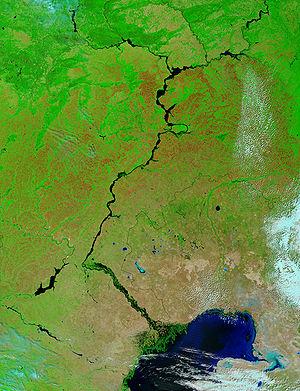
La Volga est le plus grand fleuve d'Europe. Avec ses affluents, il draine plus d'un tiers de la surface de la Russie européenne. La Volga prend sa source dans les collines de Valdaï à 228 mètres d'altitude entre Moscou et Saint-Pétersbourg avant de se jeter dans la mer Caspienne après un long parcours de 3 690 km. Le fleuve est navigable sur presque toute sa longueur grâce à d'énormes aménagements réalisés pour l'essentiel durant la seconde moitié du XXᵉ siècle. Son bassin versant, d'une superficie de 1 350 000 km², rassemble une mosaïque de peuples. La vallée de la Volga concentre depuis la Seconde Guerre mondiale une part importante des activités industrielles de la Russie. La Volga joue également un grand rôle dans l'imaginaire russe et a inspiré de nombreux romans, tableaux et chansons, tels que Les Bateliers de la Volga.